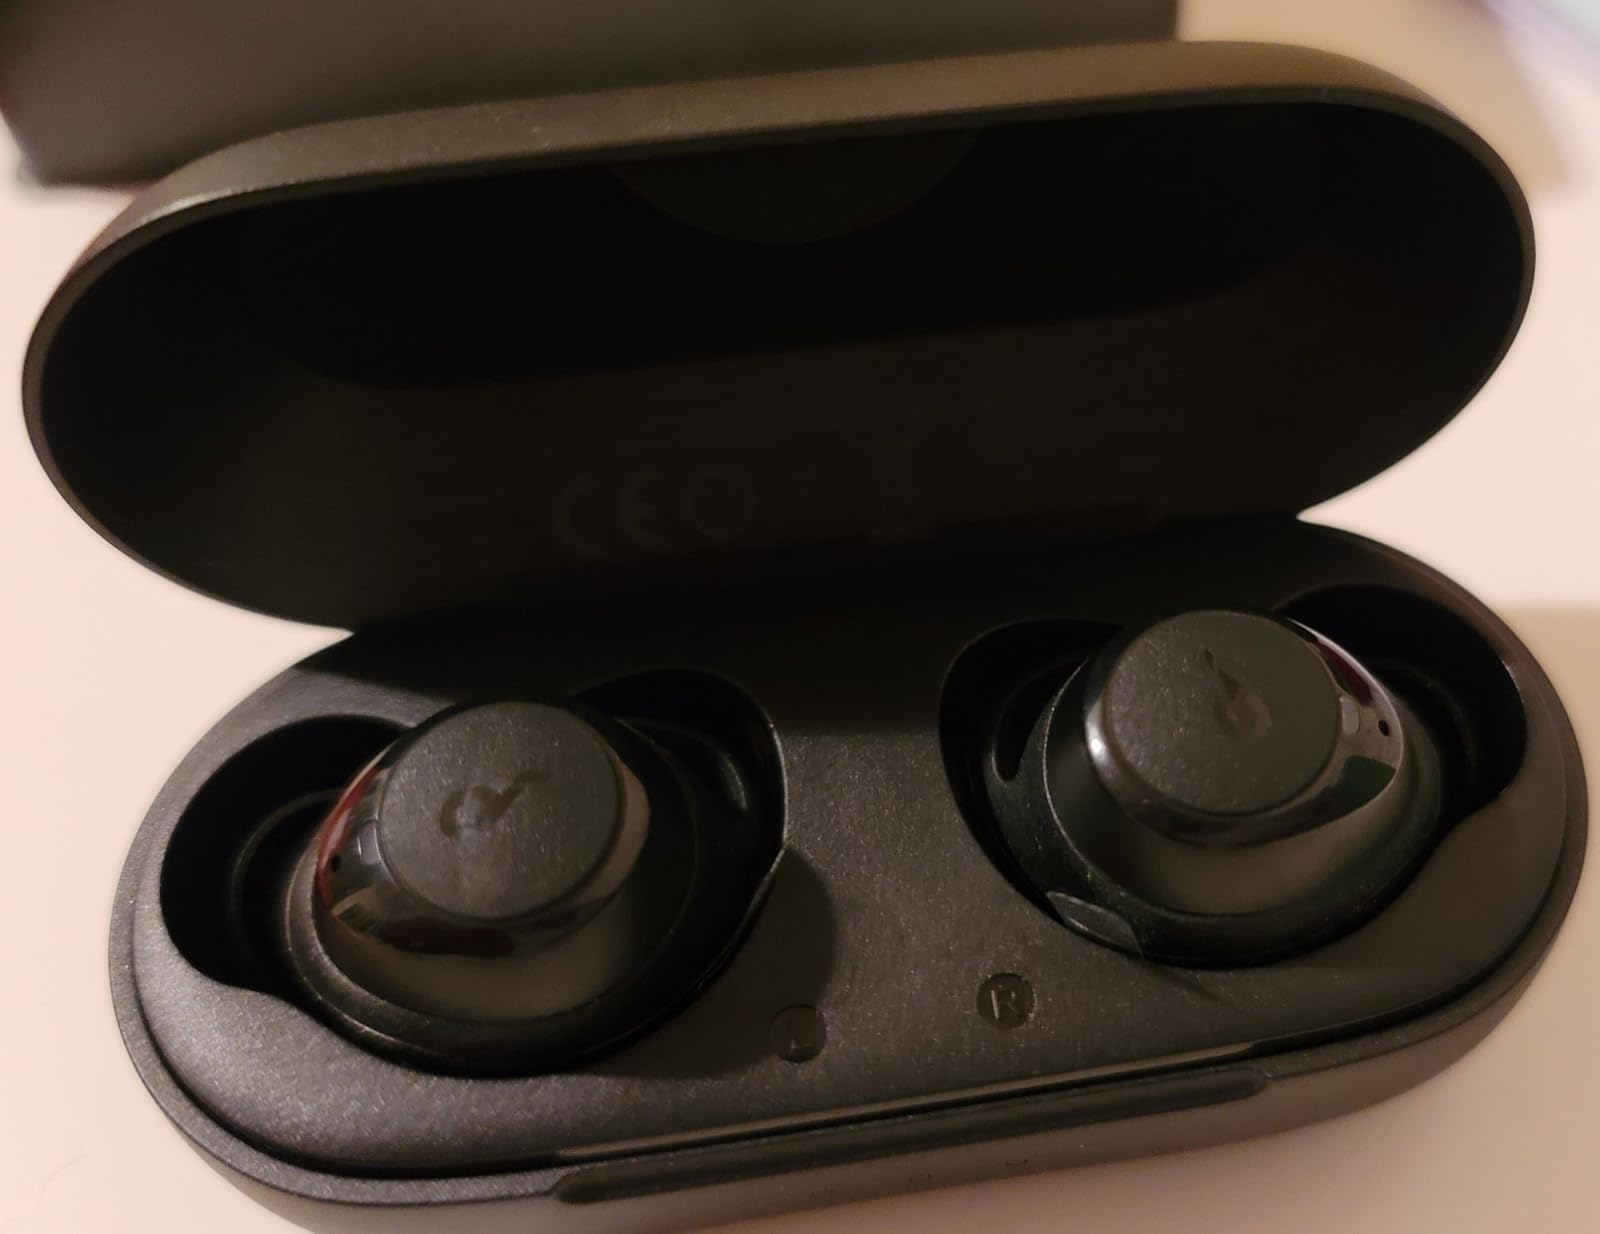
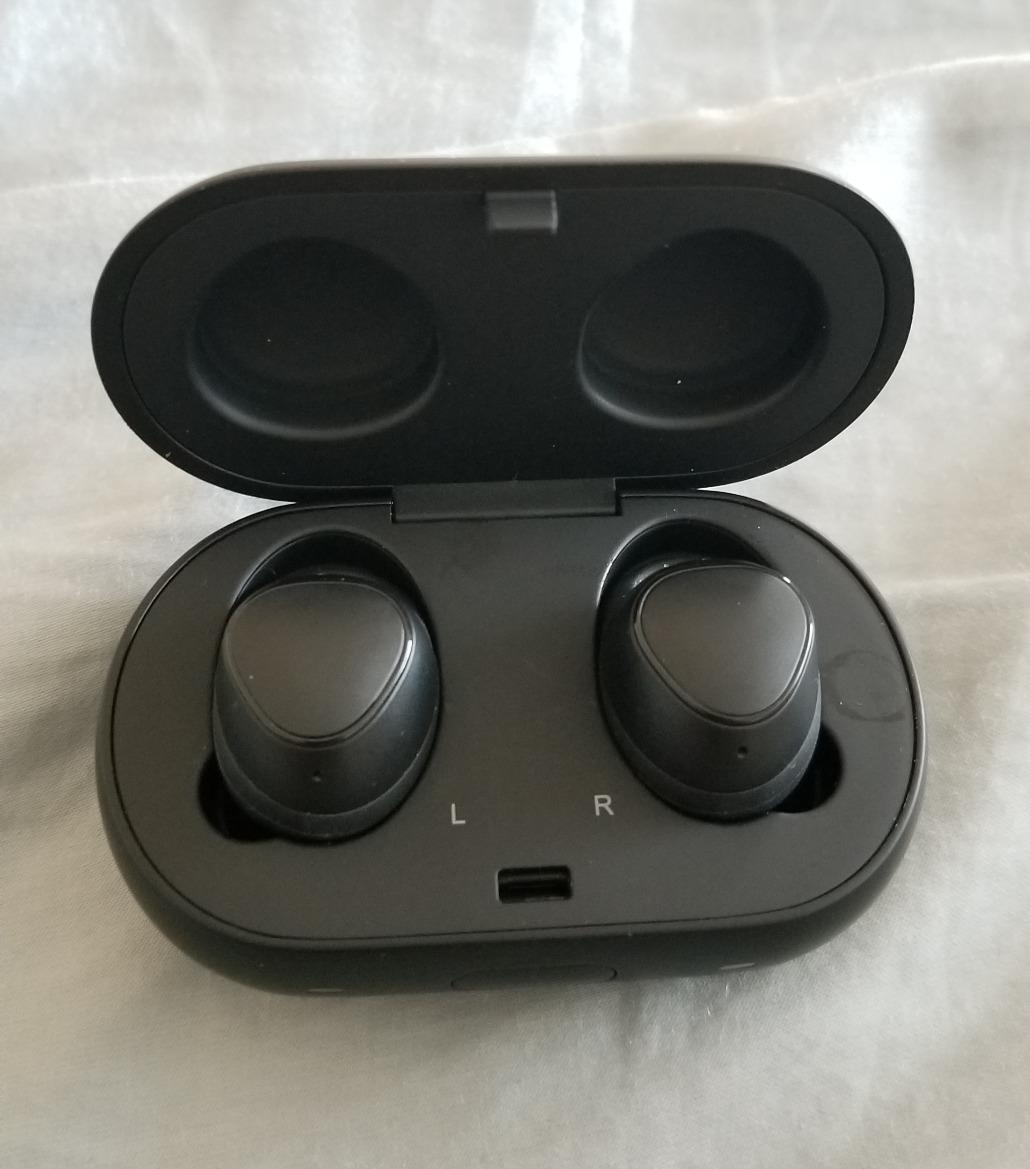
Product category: earbuds
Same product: no